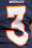
Number: 3